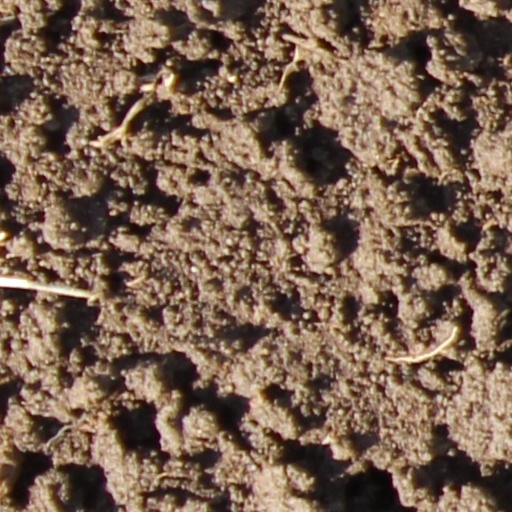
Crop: wheat